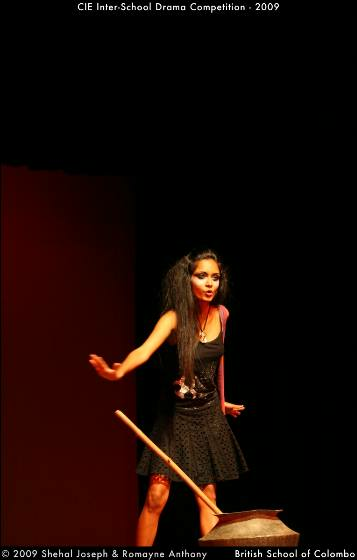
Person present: Yes